Orchard House

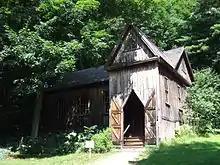
The Hillside Chapel

The dining room contains family china, portraits of the family members, and paintings by May, along with period furnishings. The parlor is decorated with period wallpaper and a patterned reproduction carpet, while family portraits and watercolors by May adorn the walls. Abigail May's bread board, mortar and pestle, tin spice chest, and wooden bowls are displayed on the hutch table in the kitchen. Other original kitchen features include a laundry drying rack designed by Bronson and a soapstone sink bought by Louisa. The study is furnished with Bronson's library table, chair, and desk. The parents' bedroom contains many of Abigail May's possessions, including photographs, furniture, and handmade quilts.